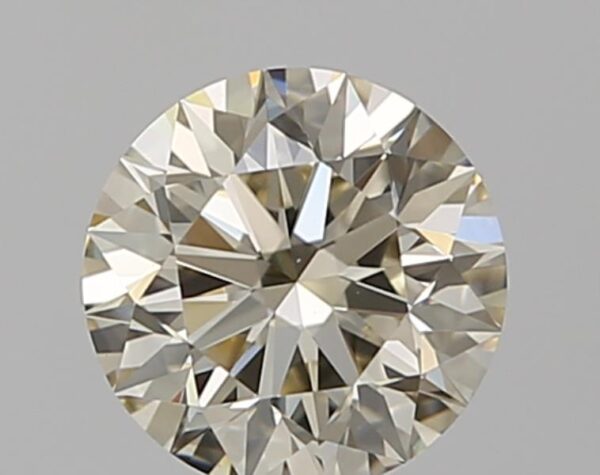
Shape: round
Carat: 0.71
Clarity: VS1
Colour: N
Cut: EX
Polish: EX
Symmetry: EX
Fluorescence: M
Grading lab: GIA
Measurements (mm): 5.67 x 5.7 x 3.57